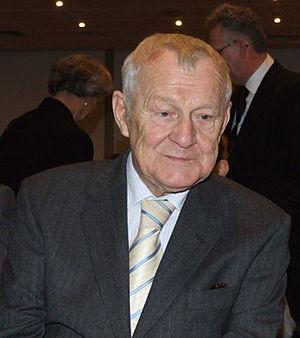
Mieczysław Franciszek Rakowski, né le 1ᵉʳ décembre 1926 à Kowalewko-Folwark et mort le 8 novembre 2008 à Varsovie, est un journaliste et dirigeant communiste polonais. C'est le dernier chef de gouvernement communiste ayant réellement gouverné la République populaire de Pologne, son successeur ayant échoué à former un gouvernement.